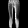
Label: Trouser